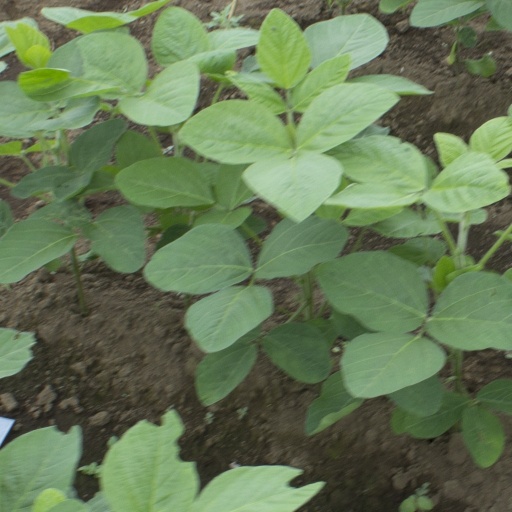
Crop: soybean